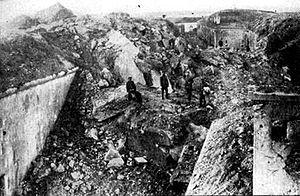
Fort de Loncin après les bombardements allemands
Gérard Mathieu Joseph Georges Leman est né le 8 janvier 1851 à Liège et est mort le 17 octobre 1920 à Liège. Commandant de la position fortifiée de Liège, il s'est illustré lors de la bataille de Liège en août 1914, ce qui lui a valu une reconnaissance internationale.
La Première Guerre mondiale a vu se multiplier la construction d'ouvrages militaires de fortification. La France en compte un grand nombre, ayant été le terrain principal des opérations de guerre.